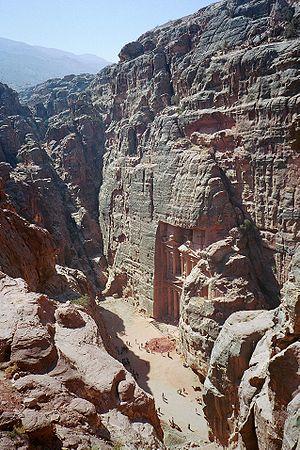
La Khazneh ou Khasné, est l'un des monuments les plus connus de la cité antique de Pétra en Jordanie. Ce bâtiment est un tombeau nabatéen de type hypogée, dont l'imposante façade est taillée dans le grès. C'est un haut lieu touristique dans la ville et sa région.
Pétra, de son nom sémitique Reqem ou Raqmu, est une cité nabatéenne située au sud de l'actuelle Jordanie. C'est le pôle touristique majeur de ce pays.
Le djebel Khubtha est une montagne de Jordanie, bordant le site de Pétra à l'est. Massif de grès multicolore, il culmine à 1 132 mètres, dominant de plus de 300 mètres la cité antique.